Marquis de Rays

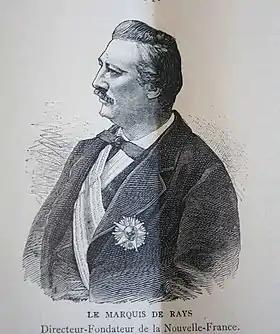
Marquis De Rays 1883

Charles was born on the family estate Quimerc'h in Brittany, the son of Charles du Breil and Mari Prevost. As a child in 1838 he succeeded his father as marquis and spent his youth in fortune-seeking but ineffective adventures abroad: in the United States, Senegal, Madagascar, and Indo-China. He eventually returned to France.